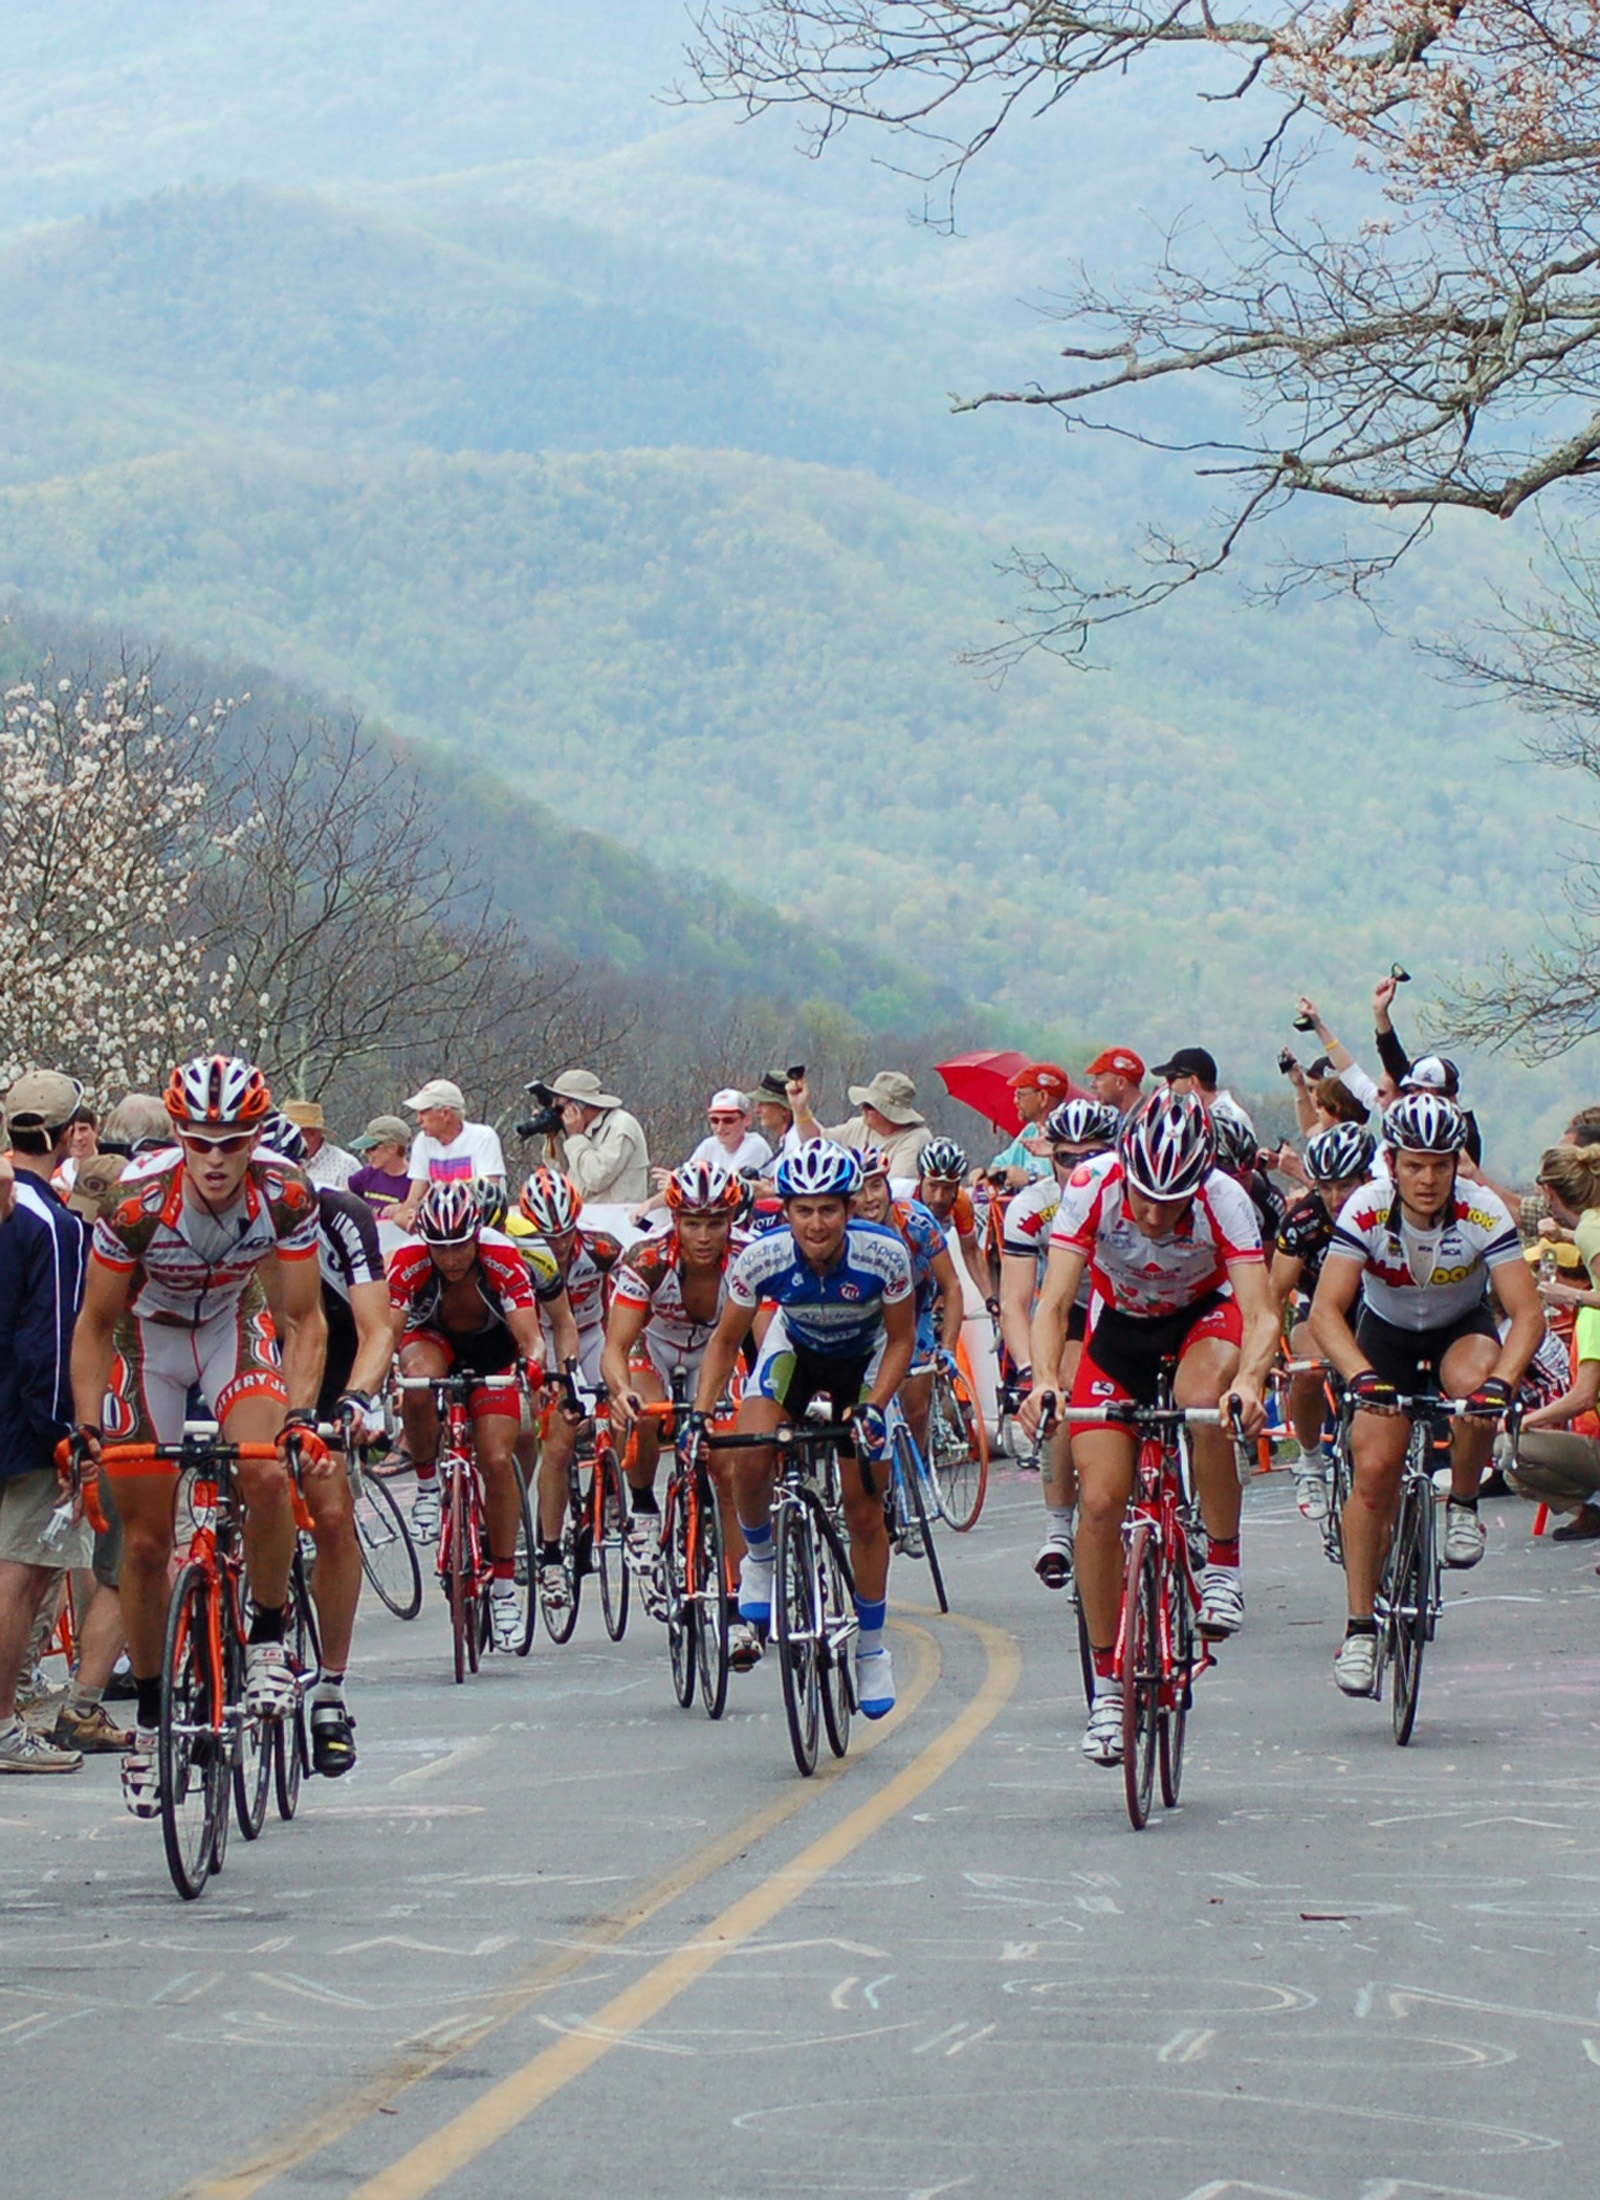
bicycle, recreation, vehicle, sports equipment, mountain bike, cycling, race, sports, racing, road cycling, outdoor recreation, cycle sport, bicycle racing, road bicycle, racing bicycle, road bicycle racing